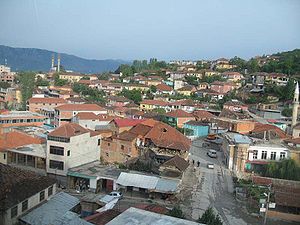
Peshkopi
Udsigt over Peshkopi
Peshkopi er en by i det nordøstlige Albanien, med et indbyggertal på ca. 14.000. Byen ligger i distriktet Dibër, 187 kilometer fra landets hovedstad Tirana.